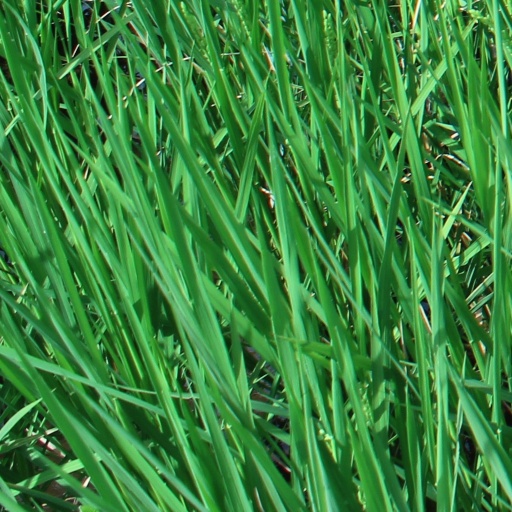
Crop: rice